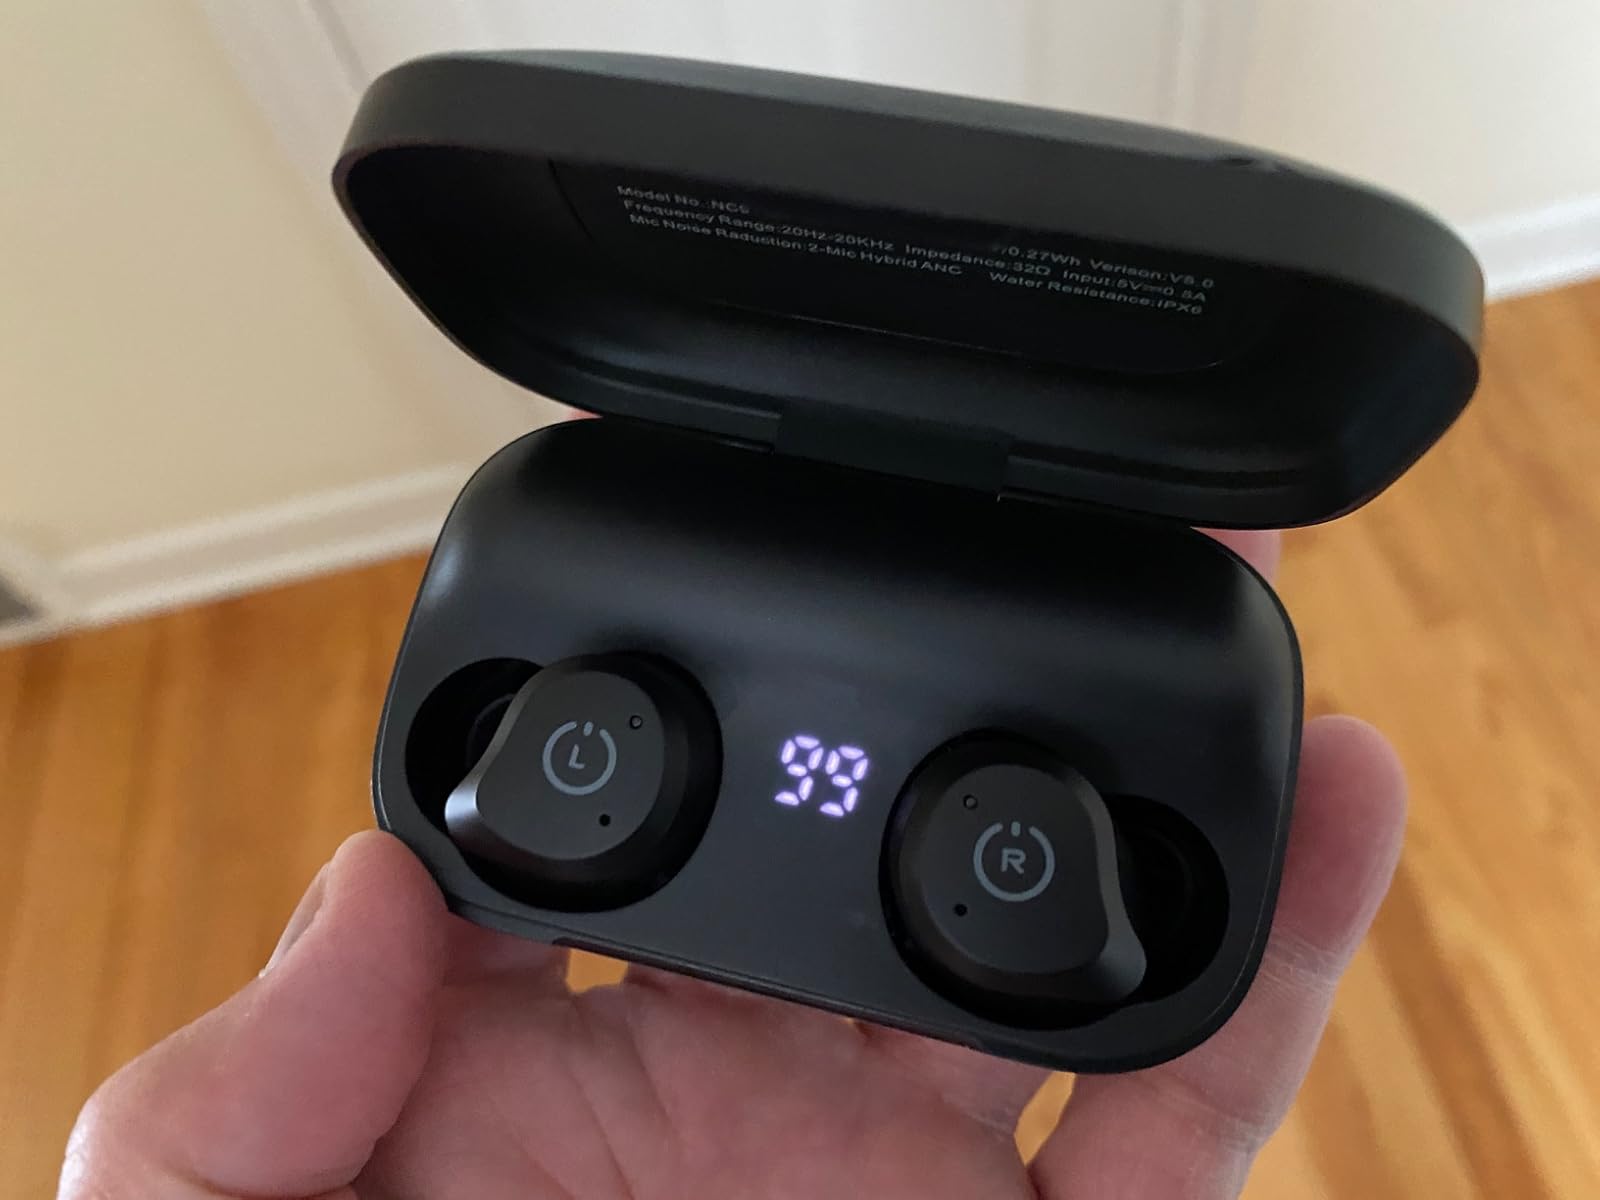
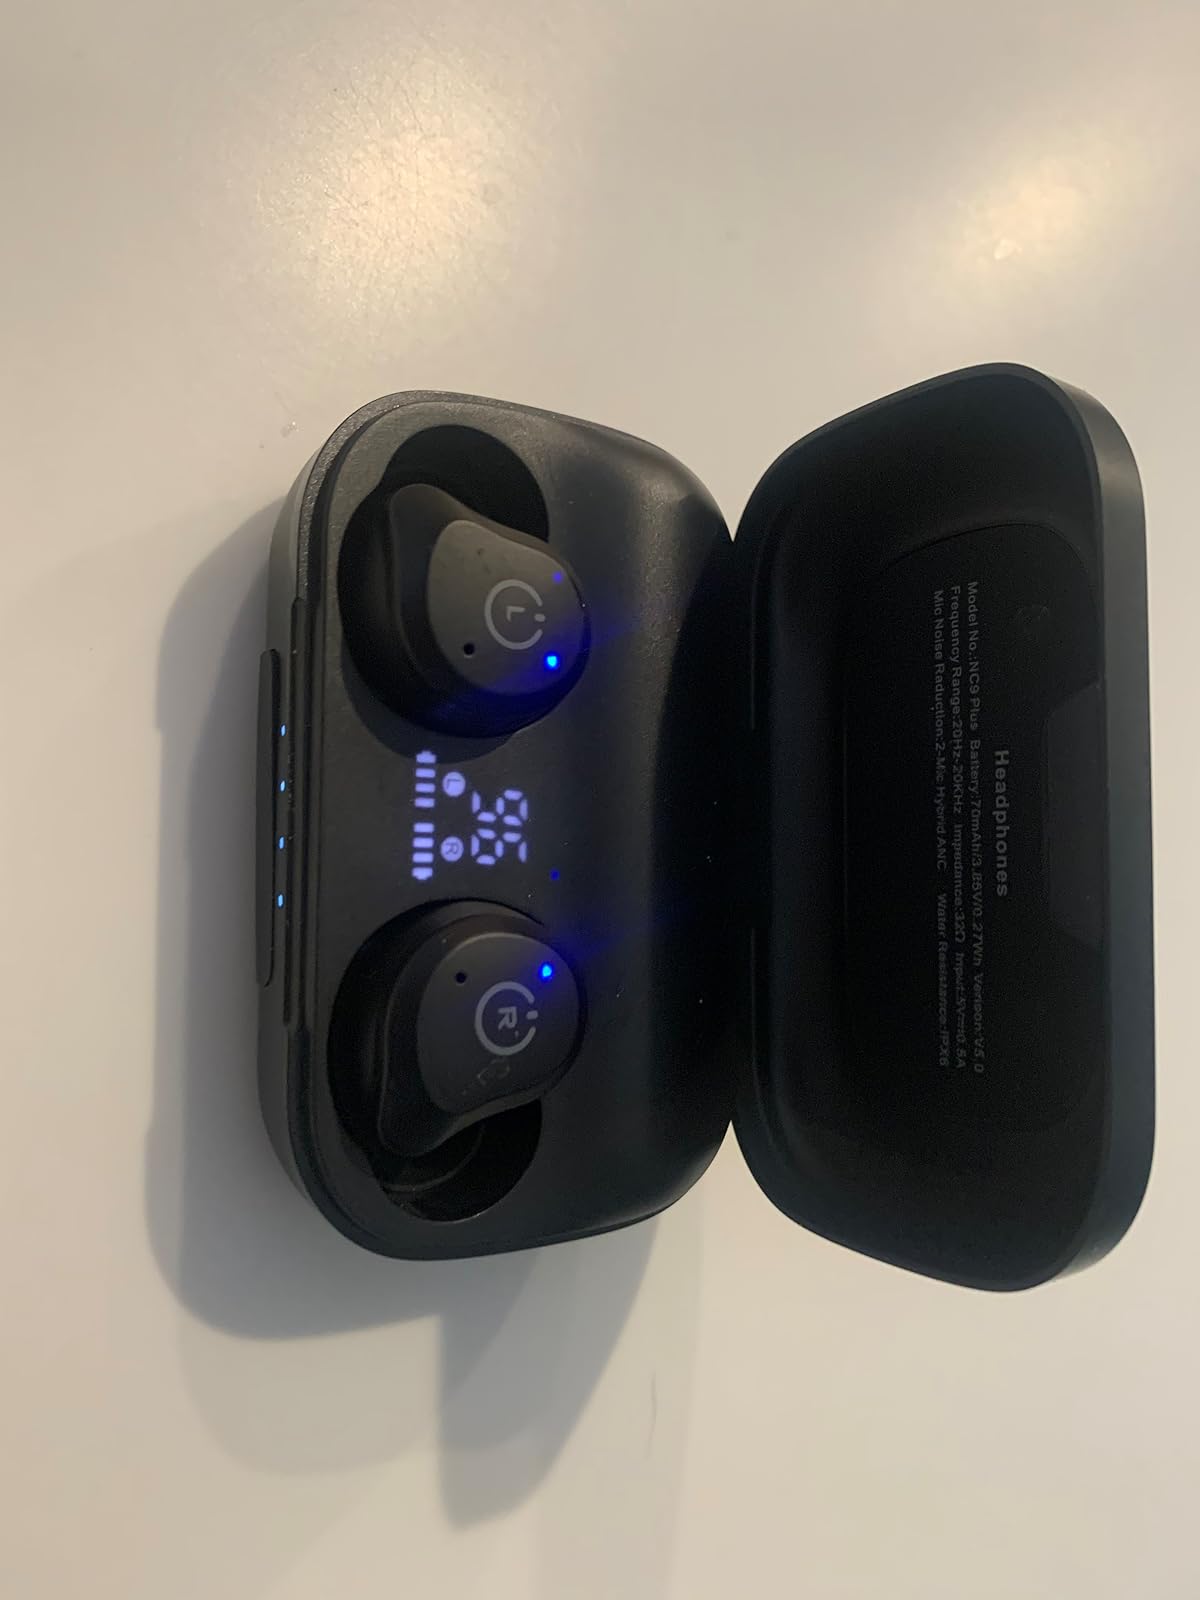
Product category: earbuds
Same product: yes